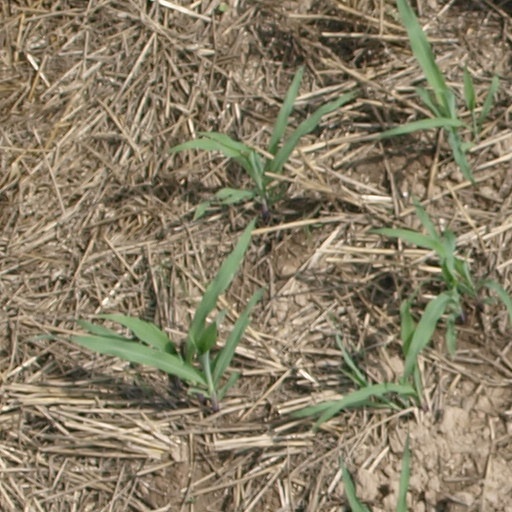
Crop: maize; corn